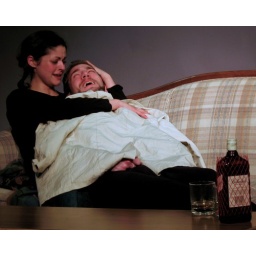
&amp;quot;humble abode&amp;quot;, new work produced by the bruised orange theater company of chicago